Riva San Vitale

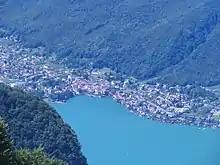
Aerial view of Riva San Vitale

Riva San Vitale is first mentioned in 774 as "Primo Sobenno". In 1115 it was mentioned as "Ripa Sancti Vitalis".